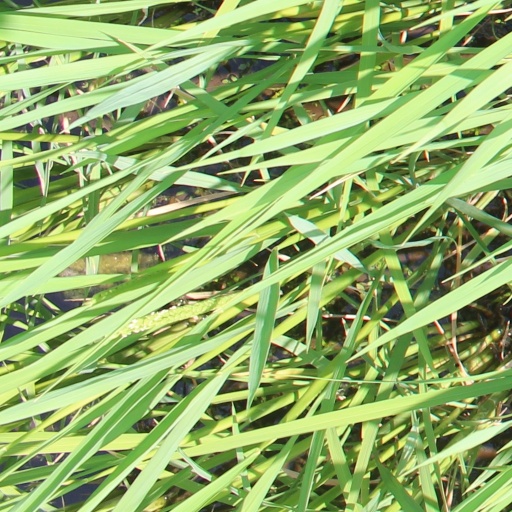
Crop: rice